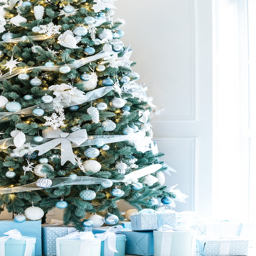
christmas living room with a christmas tree , gifts and a large window .